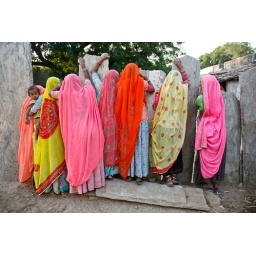
View over stone fence